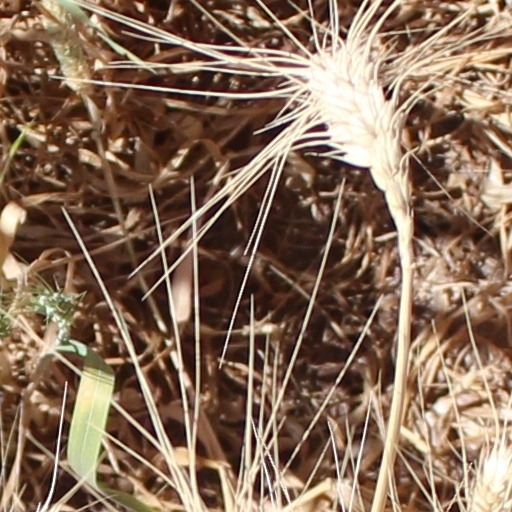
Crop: wheat